Stephen J. Lukasik

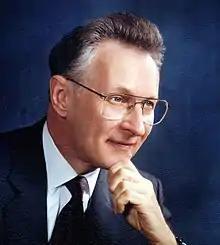

Stephen Joseph Lukasik (March 19, 1931 – October 3, 2019) was an American physicist who served in multiple high-level defense and scientific related positions for advancing the technologies and techniques for national defense and the detection and control of diverse types of weapons of mass destruction, especially nuclear devices. He was the second longest serving Director of DARPA - the Defense Advanced Research Projects Agency – during which numerous new technologies including packet and internet protocols were developed. He was also the first chief scientist of the Federal Communications Commission where he created its Office of Science and Technology and which facilitated the commercial deployment of new technology that included spread spectrum technology.